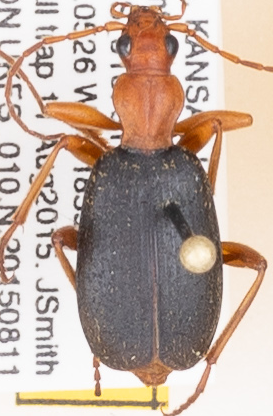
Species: Brachinus alternans
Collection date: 2015-08-11
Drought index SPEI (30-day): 0.884
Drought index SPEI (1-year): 0.944
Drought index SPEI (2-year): -0.1